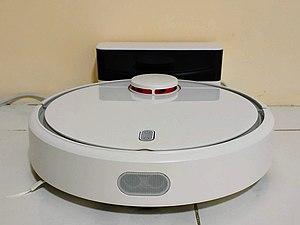
Un robot aspirateur est un aspirateur robotisé, c'est-à-dire capable de réaliser le travail d'un aspirateur de manière autonome, sans intervention d'un être humain.